Maqne

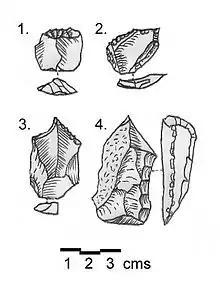
Shepherd Neolithic flint tools discovered at Kamouh el Hermel. 1. End scraper on a flake. 2. Transverse scraper and awl on a thin flake. 3. Borer on a flake blade. 4. Burin with a wide working edge on a heavy flake. All in matt brown flint.

Maqne or Maakne is a town and municipality in Baalbek District, Baalbek-Hermel Governorate, Lebanon.